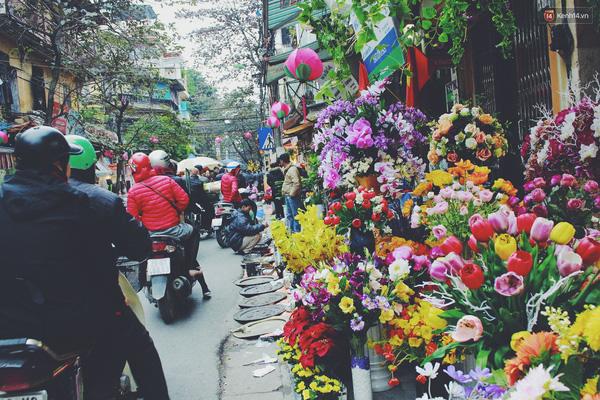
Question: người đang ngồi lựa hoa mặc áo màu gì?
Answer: đang mặc áo màu đen